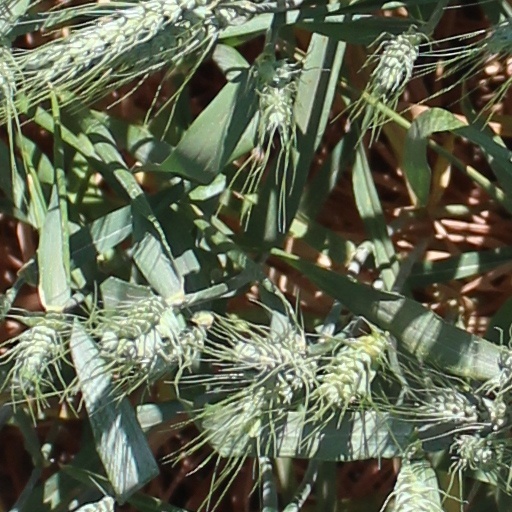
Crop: wheat